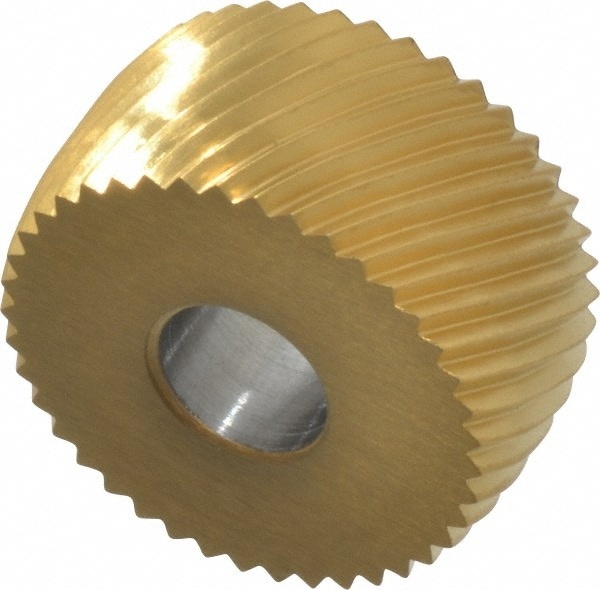
Convex Knurl Wheel: 3/4" Dia, 90 &deg; Tooth Angle, 20 TPI, Diagonal, Cobalt
Item #: 78660214 Brand: Made in USA Model #: KPRV220 Product Specifications Knurl Shape Convex Tooth Pattern Diagonal Pattern Right-Hand Diagonal Form Or Cut Type Form Material Cobalt Knurl Diameter (mm) 19.05 Knurl Diameter (Decimal Inch) 0.7500 Knurl Diameter (Inch) 3/4 Face Width (Inch) 3/8 Hole Diameter (Inch) 1/4 Hole Diameter (Decimal Inch) 0.2500 Hole Diameter (Mm) ( - 0 Decimals) 6.35 Pitch System Circular Pitch (TPI) 20 Pitch (mm) 1.27 Included Tooth Angle 90 Finish Titanium Nitride Helix Angle 30 Knurl Series KPV UNSPSC Code 23242118
Brand: Made in USA
Category: Hardware > Tools > Grips